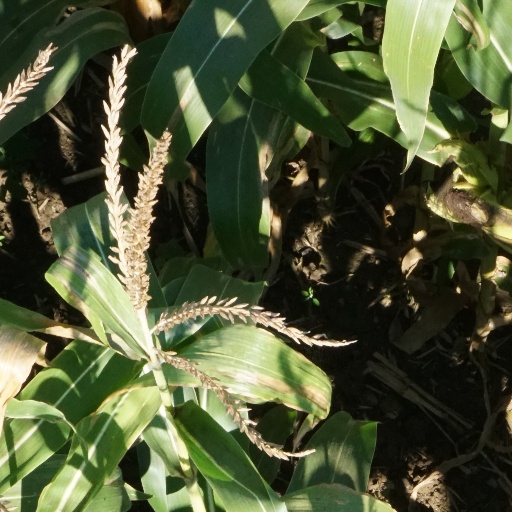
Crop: maize; corn